Mobile tagging

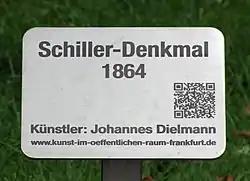

in Asia and the Data Matrix are currently the most popular 2D barcodes. Both are ISO-standardised. In 2009, prominent electronics company Microsoft introduced the Microsoft Tag format, based on the company's self-developed High Capacity Color Barcode (HCCB) standard, in an effort to establish the format through emerging mobile tagging markets in the west. Unlike most popular 2D barcodes, which use black-and-white square pixels, HCCBs are based on colors in a triangle-based arrangement.